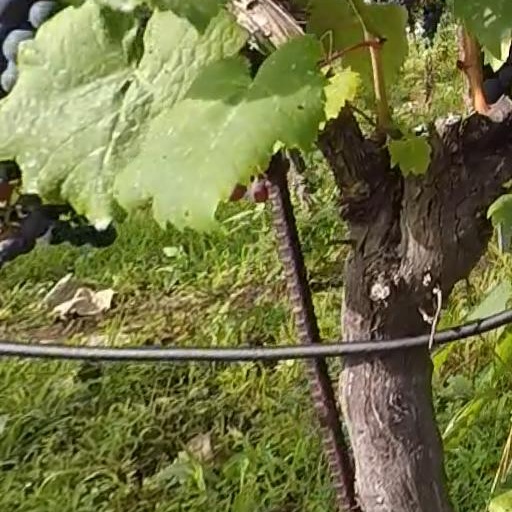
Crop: grape